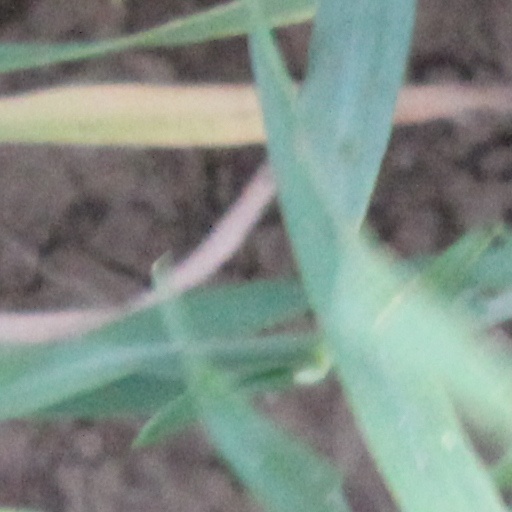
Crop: wheat